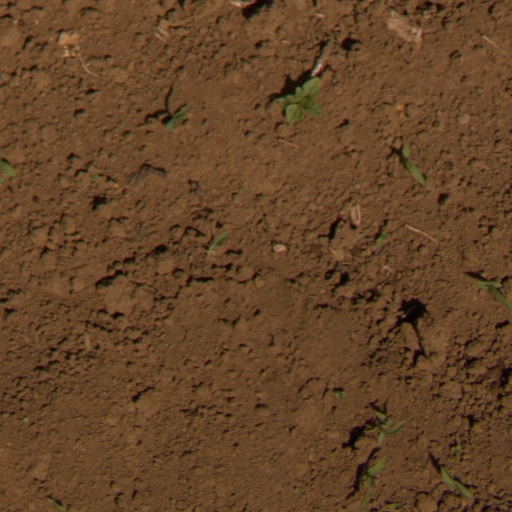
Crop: Jerusalem artichoke